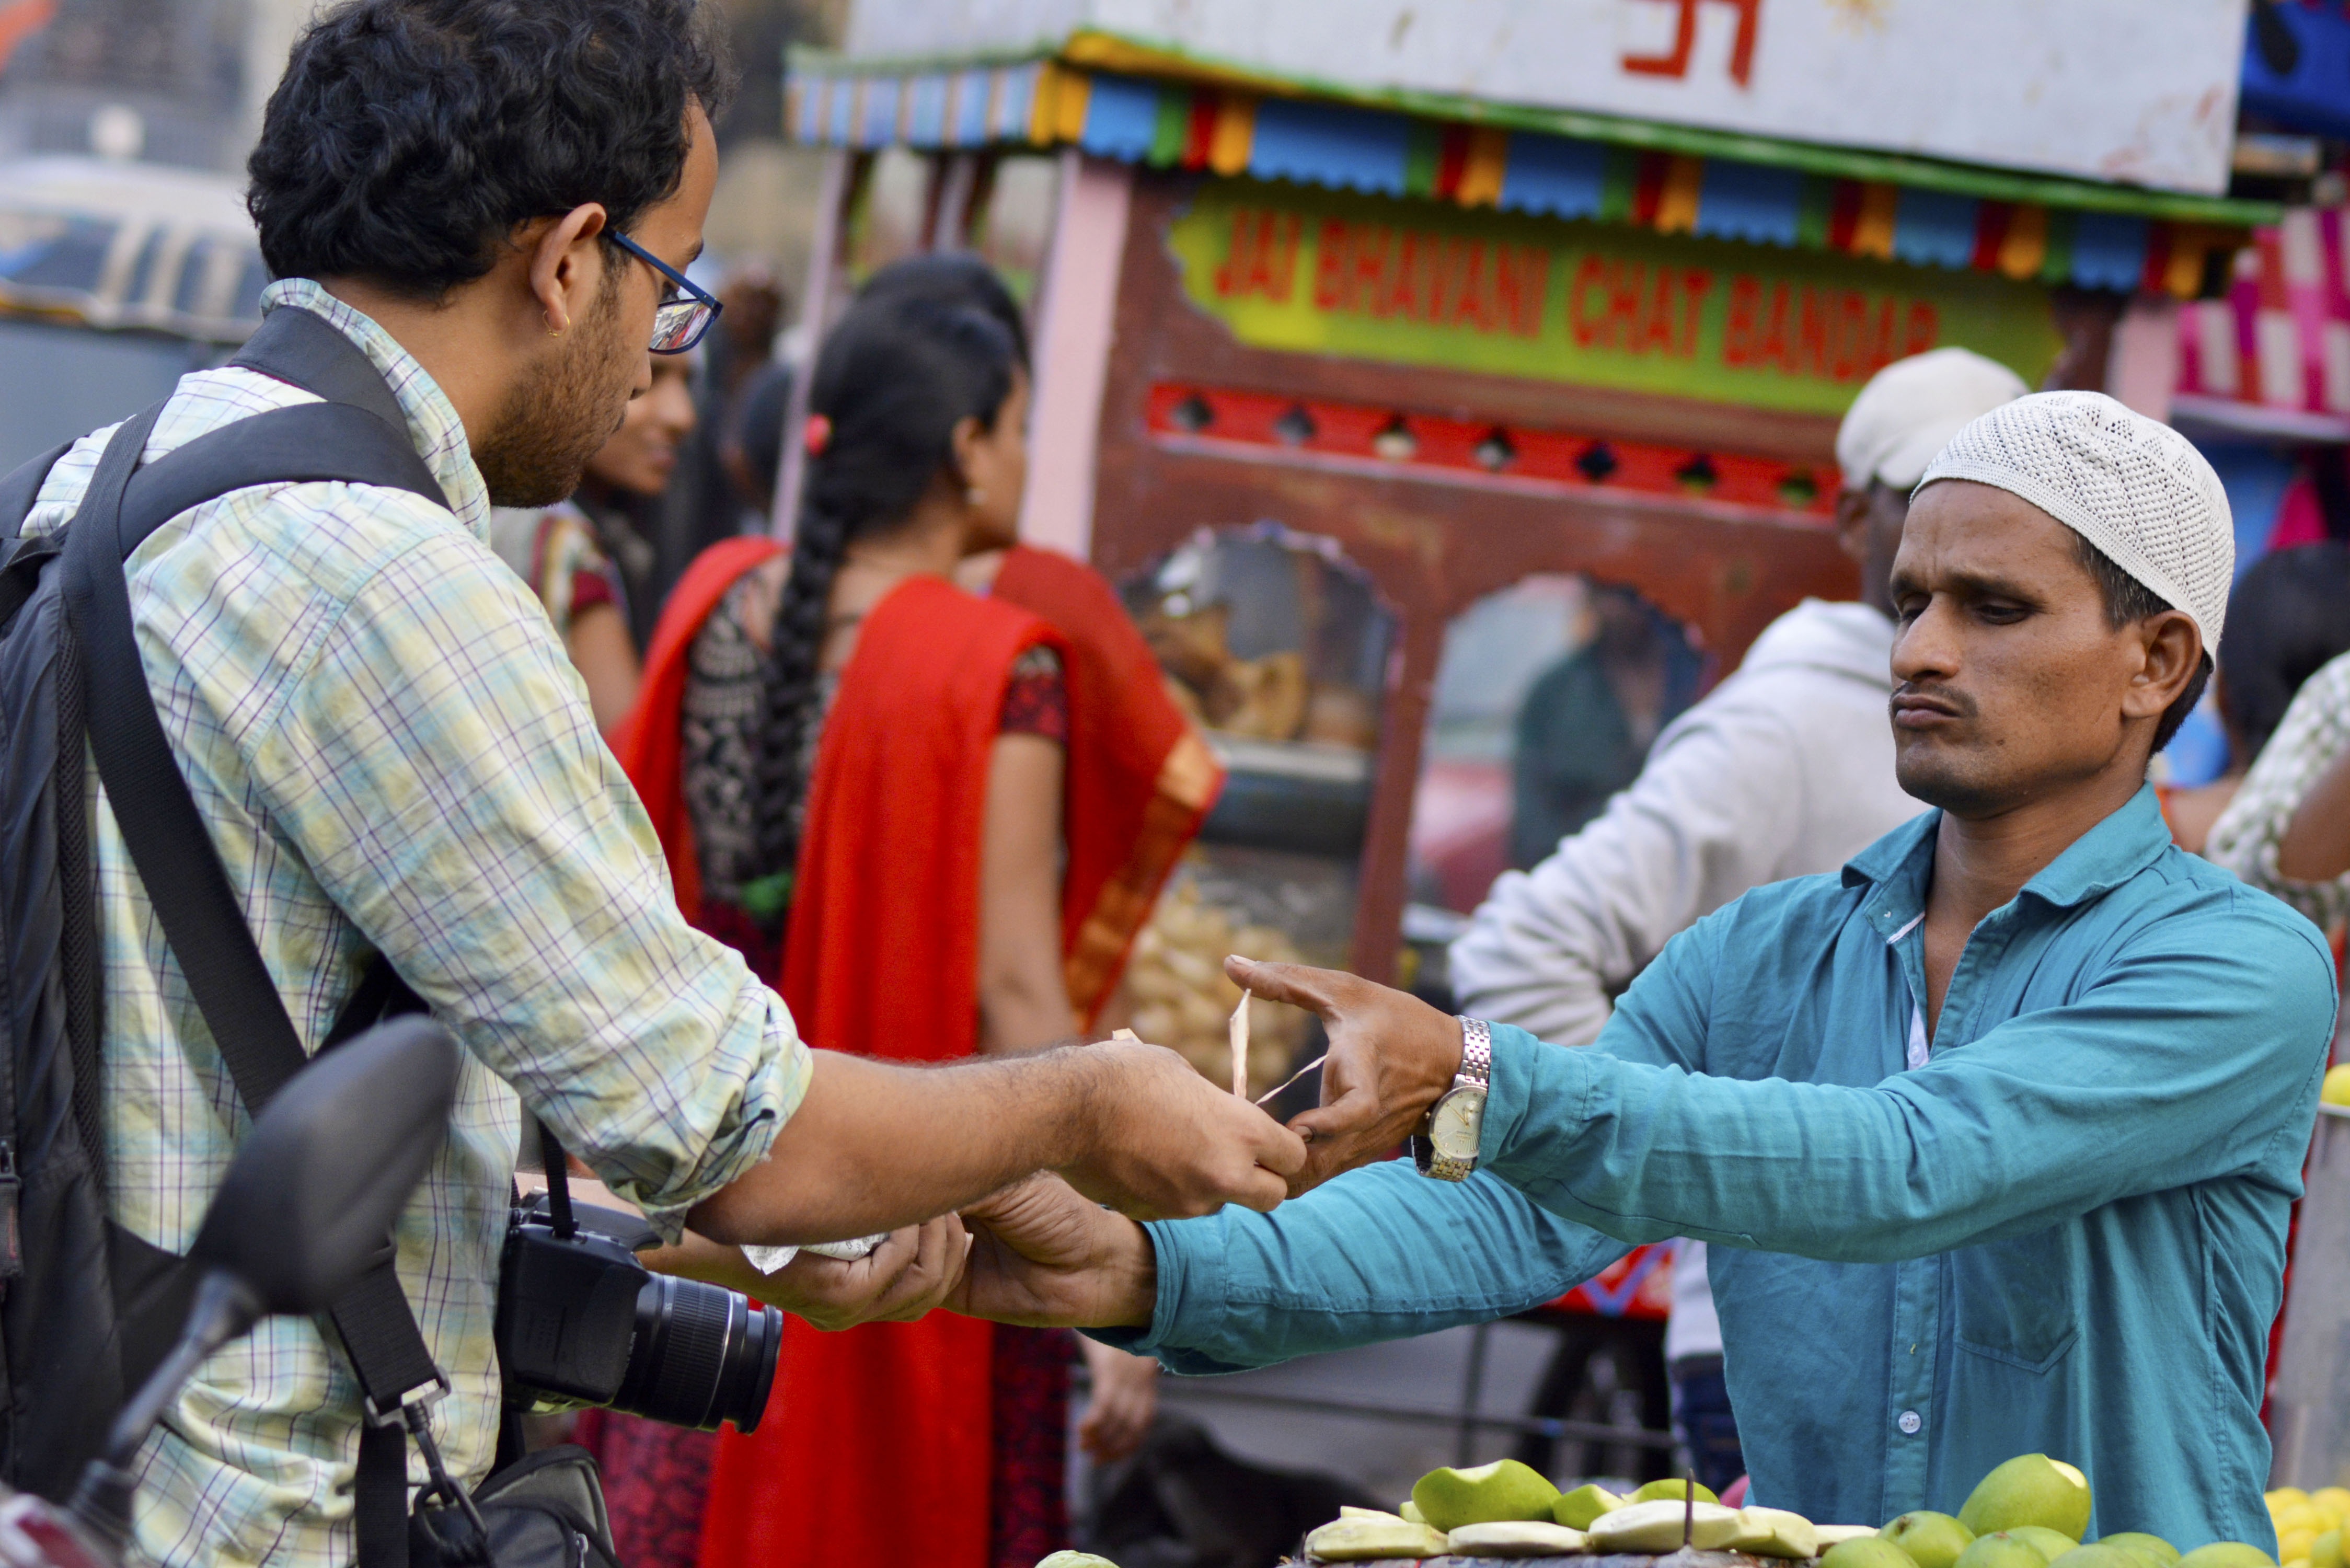
growth, technology, city, social, shop, store, food, vendor, small, bazaar, market, business, merchandise, public space, street food, merchant, local, commerce, owner, fair, company, marketing, retail, enterprise, online, customers, finance, entrepreneurship, merchandising, sense